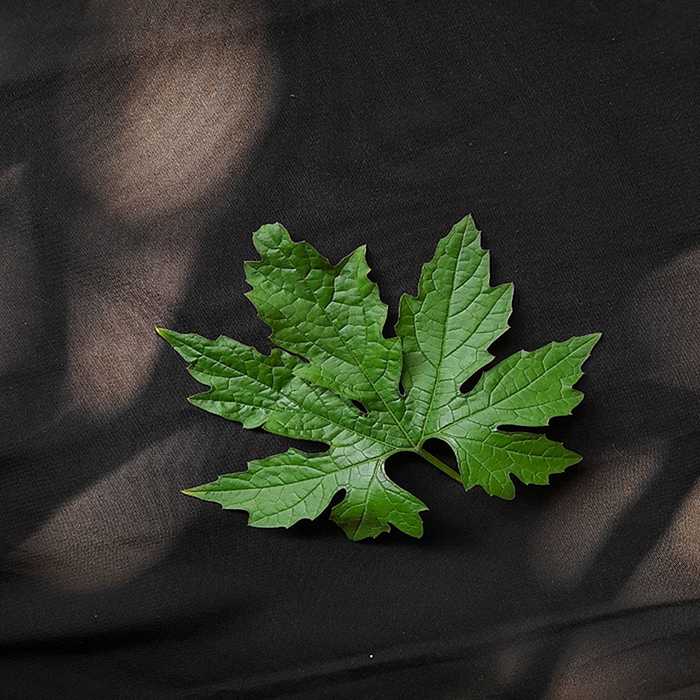
Plant: Bitter Gourd
Label: Fresh leaf